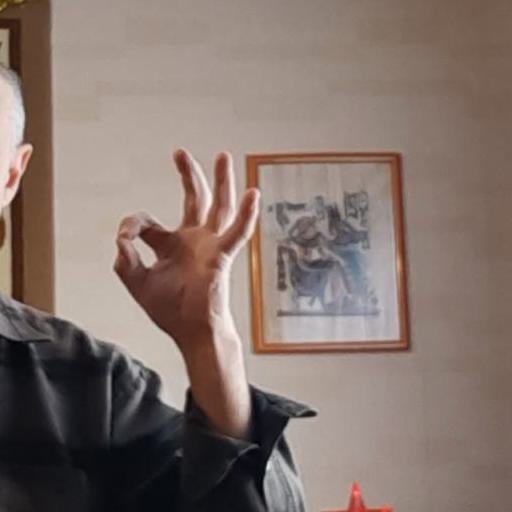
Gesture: ok